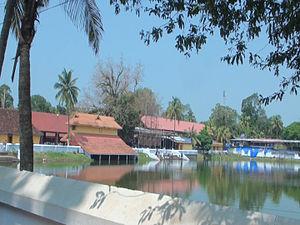
Thuravoor temple Cherthala fresh water pond